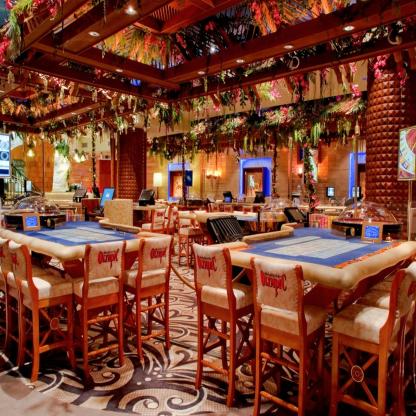
Scene: Indoor